Worcestershire

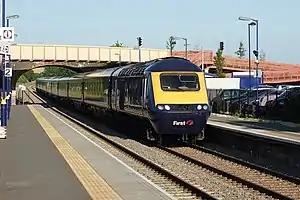
Honeybourne railway station on the Cotswold Line and the potential Honeybourne Line

Worcestershire contained numerous exclaves, which were areas of land cut off from the main geographical area of Worcestershire and completely surrounded by the nearby counties of Warwickshire, Staffordshire, Gloucestershire, Herefordshire and Oxfordshire. The most notable islands were Dudley, Evenlode, Blockley and the area around Shipston-on-Stour. Herefordshire, Staffordshire, Warwickshire and Shropshire had their own exclaves within the main part of Worcestershire at Rochford, Broome, Clent, Tardebigge (Tutnall and Cobley) and Halesowen respectively. Tardebigge's history outside the county is even more colourful, changing hands from Worcestershire to Staffordshire and Warwickshire, before returning to Worcestershire at differing times over the centuries. The southern boundary of the county was also complex, with parish boundaries penetrating deep into Gloucestershire and vice versa.